Spadina—Fort York (provincial electoral district)

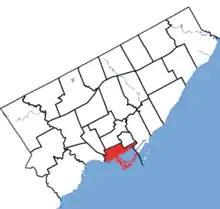
Spadina-Fort York in relation to the other Toronto ridings

Spadina—Fort York is a provincial electoral district in Toronto. It elects one member to the Legislative Assembly of Ontario. This riding was created in 2015.